Starlink

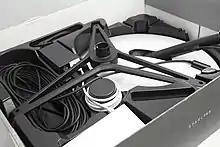
Early Starlink user terminal with dish, as shipped in early 2021

In March 2018, the FCC granted SpaceX approval for the initial 4,425 satellites, with some conditions. SpaceX would need to obtain a separate approval from the ITU. The FCC supported a NASA request to ask SpaceX to achieve an even higher level of de-orbiting reliability than the standard that NASA had previously used for itself: reliably de-orbiting 90% of the satellites after their missions are complete.